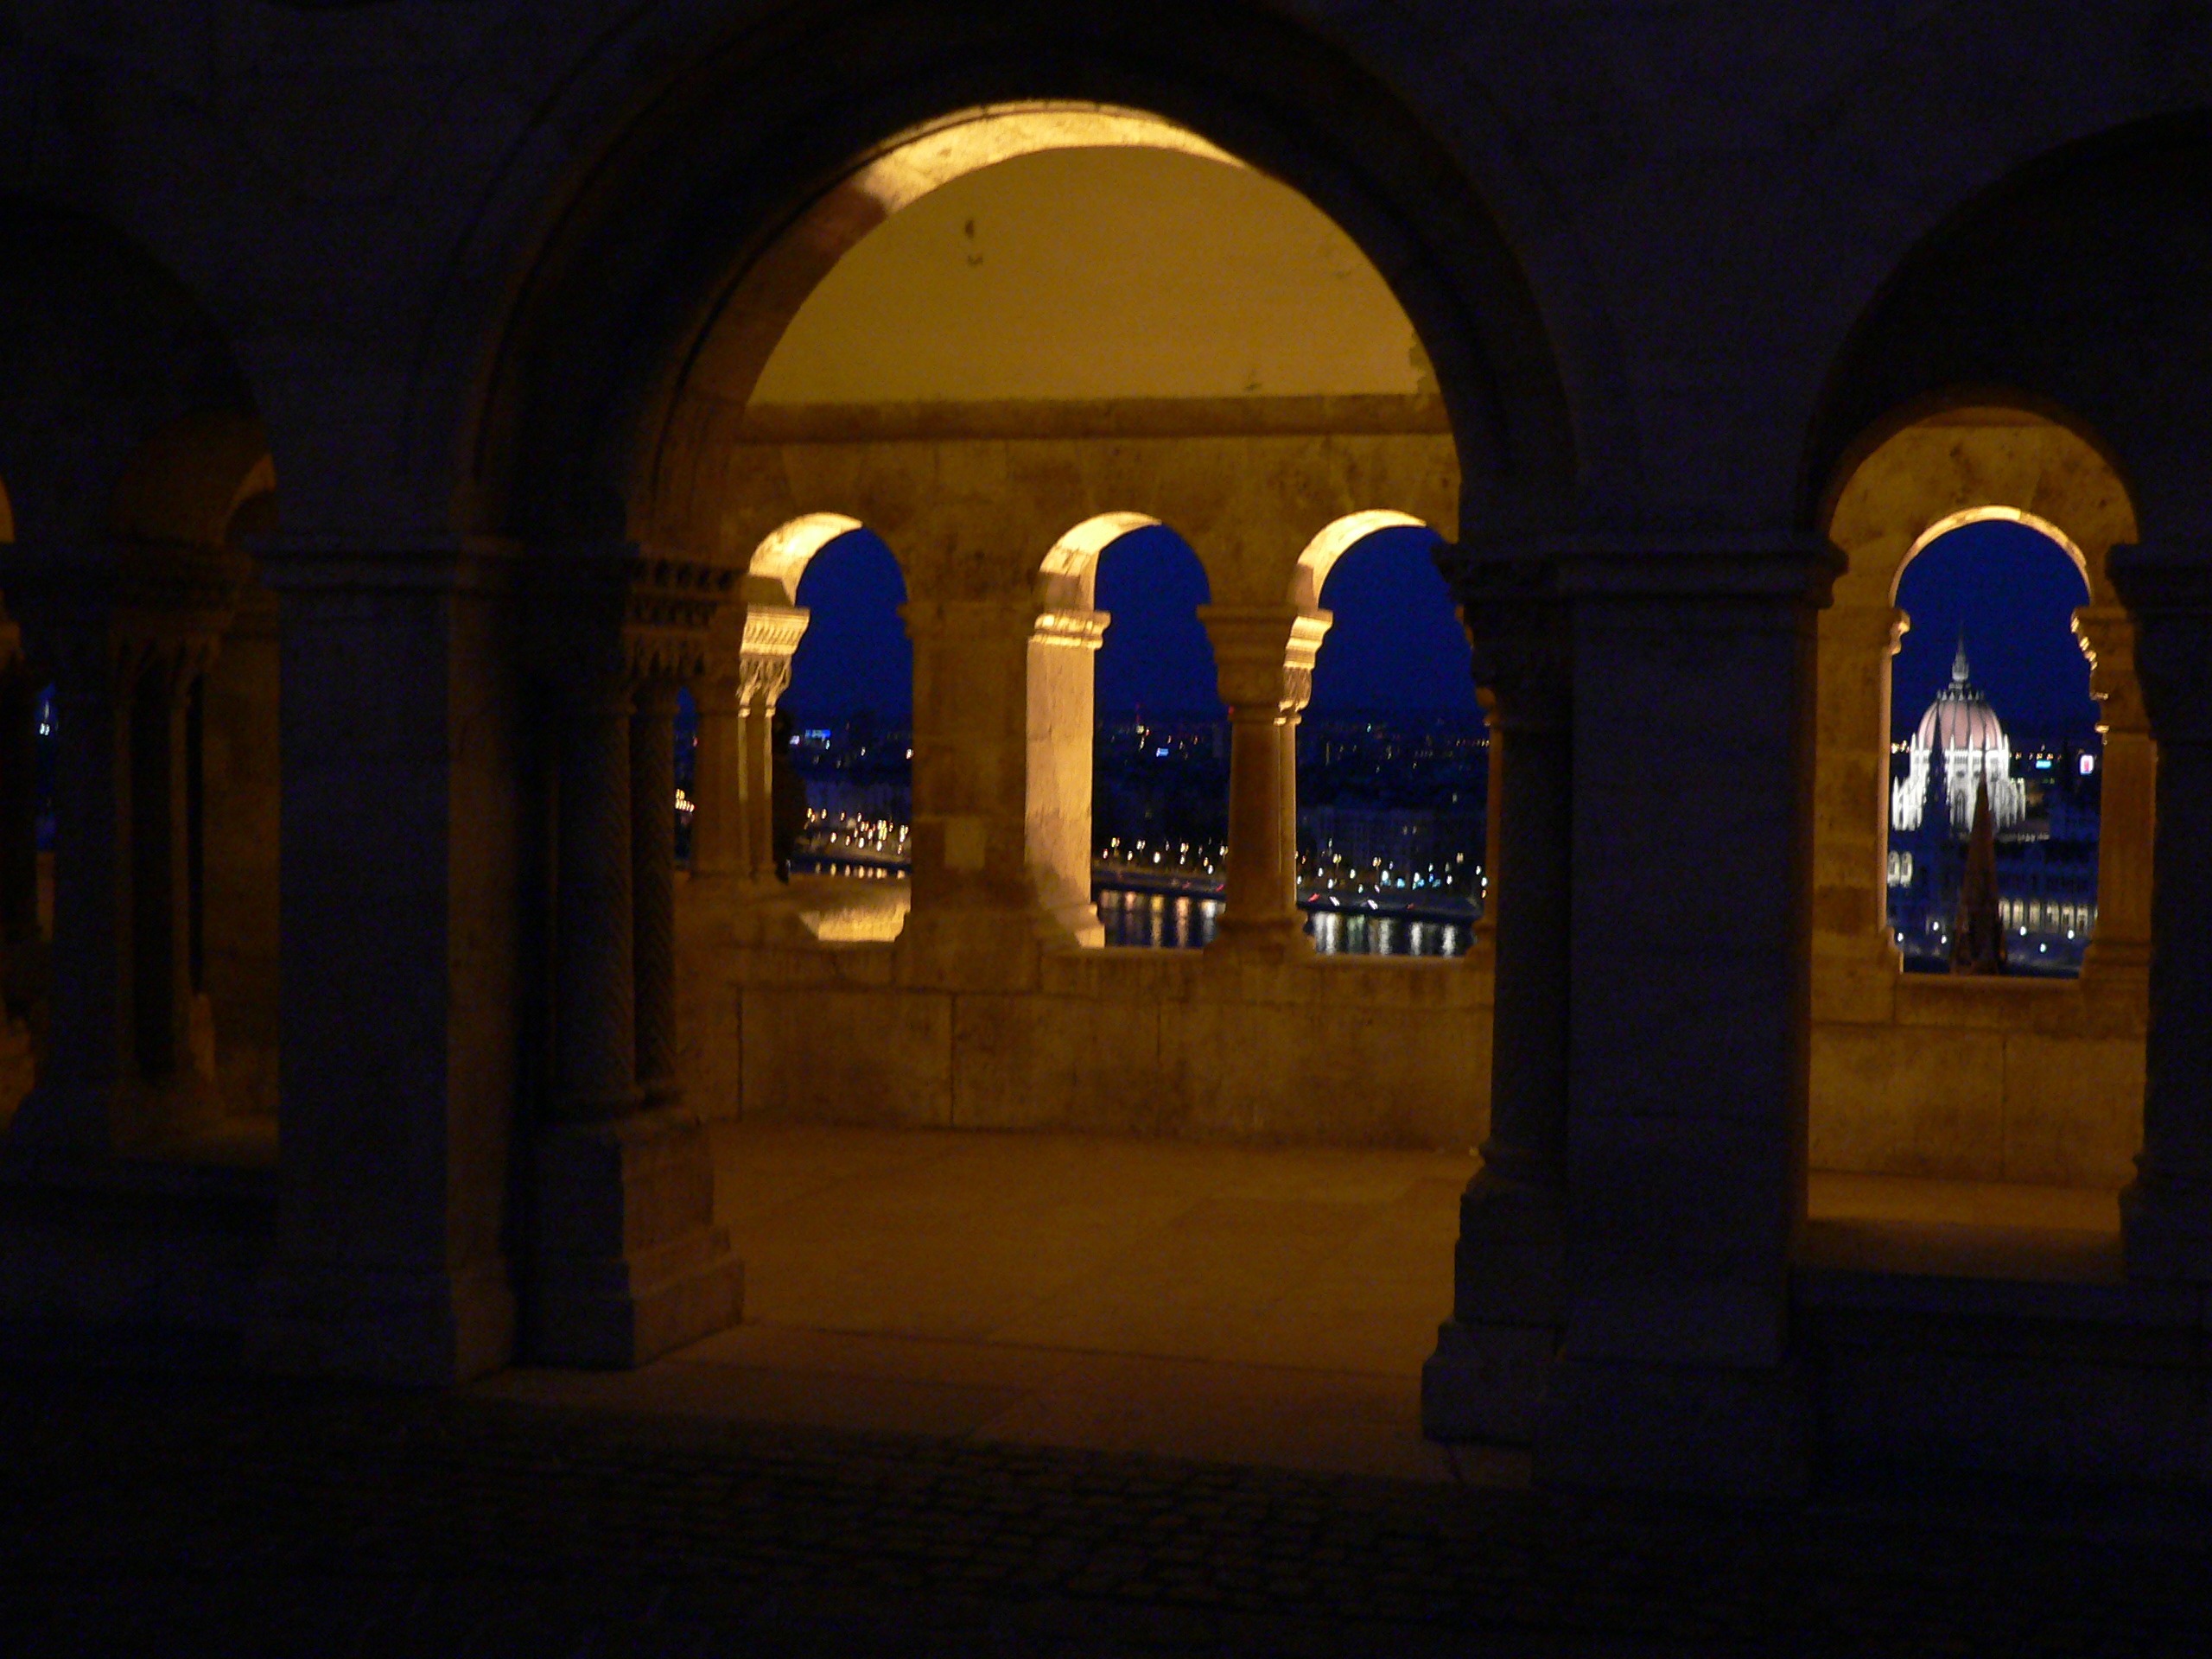
light, architecture, night, arch, evening, darkness, place of worship, at night, parliament, symmetry, hungary, fishermen's bastion